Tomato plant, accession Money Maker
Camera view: bottom (45 deg); turntable rotation: 0 degrees
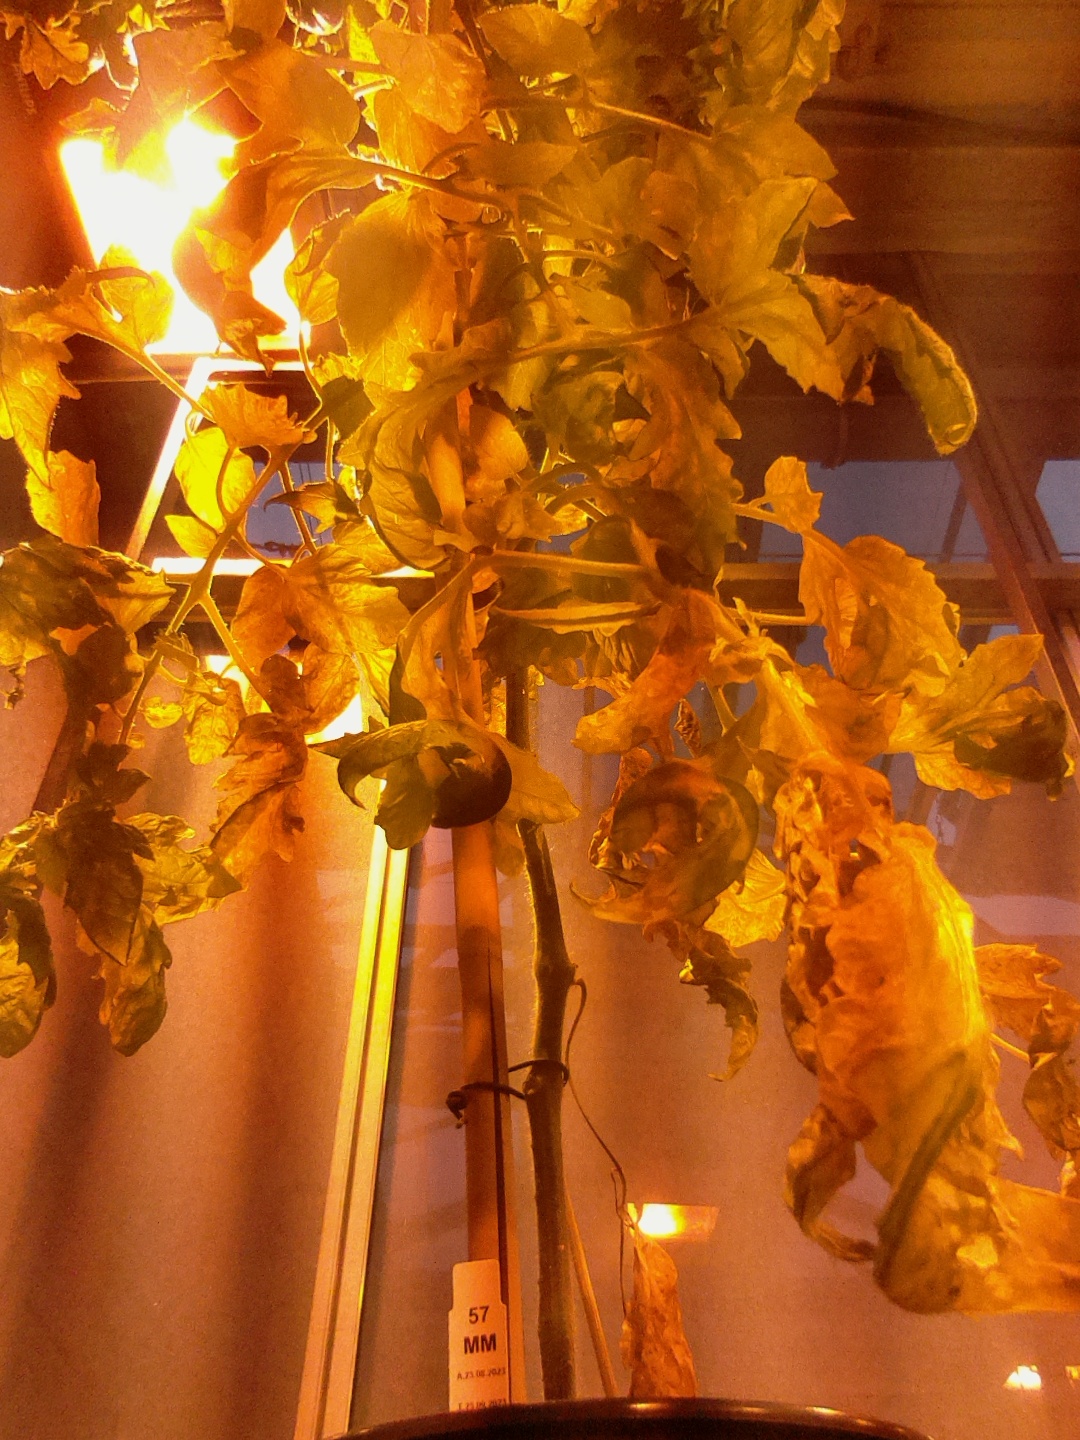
BBCH growth stage 75: 50%-60% of final fruit size